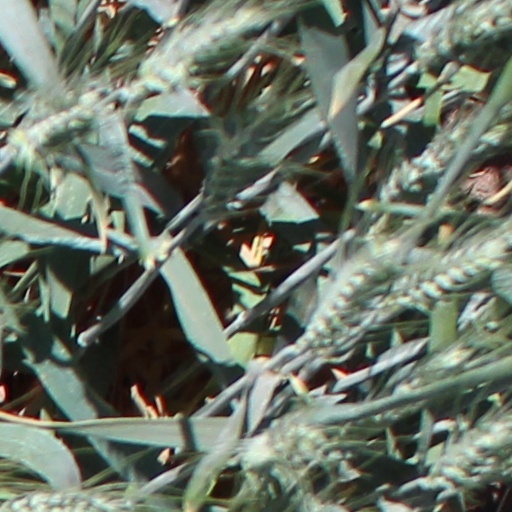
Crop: wheat